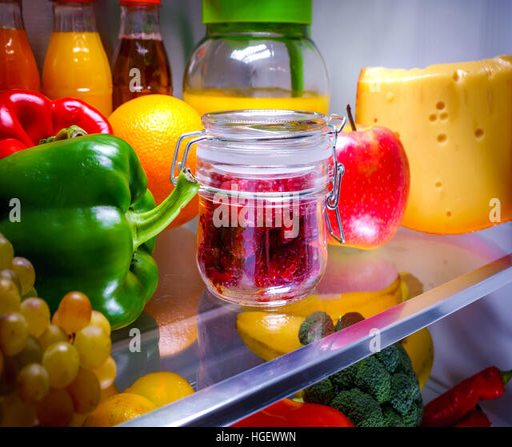
fresh raspberries in a glass jar on a shelf open refrigerator .